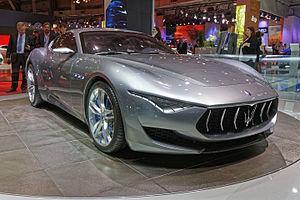
L' Alfieri est une voiture de sport de grand tourisme du constructeur automobile italien Maserati dont la production est attendue pour 2021.
Lorenzo Ramaciotti est un designer automobile emblématique italien, dirigeant de Pininfarina durant 32 ans, puis directeur général du design de l'empire Fiat / Chrysler depuis 2007.
Les frères Maserati sont des pilotes et industriels italiens, pionniers de l'histoire de l'automobile, fondateurs de la marque de voitures de sport et de compétition Maserati en 1914.